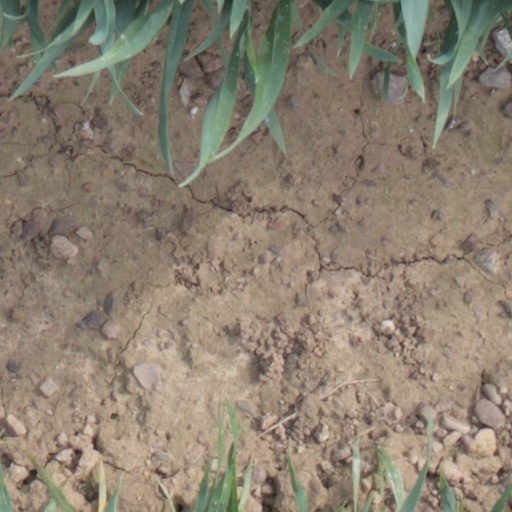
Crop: wheat